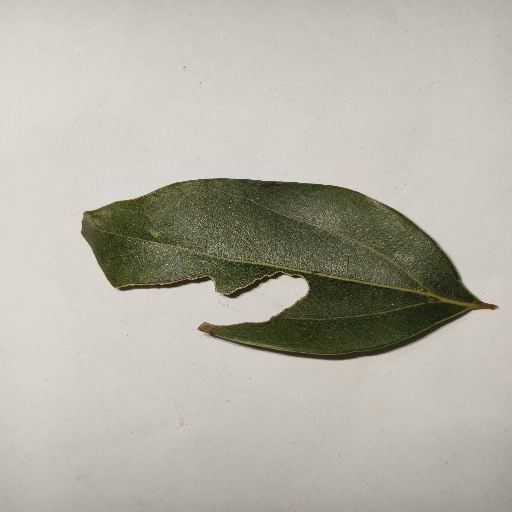
Species: Camphor
Leaf condition: Shot Hole